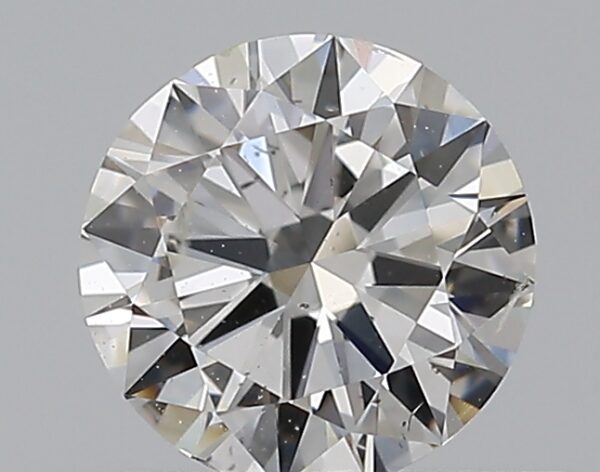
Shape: round
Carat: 0.5
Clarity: SI1
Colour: F
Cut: VG
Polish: EX
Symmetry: VG
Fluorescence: N
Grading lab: GIA
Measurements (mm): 5.06 x 5.11 x 3.06